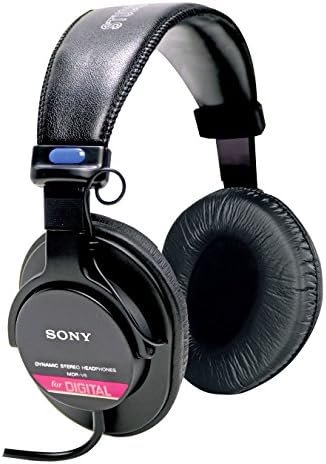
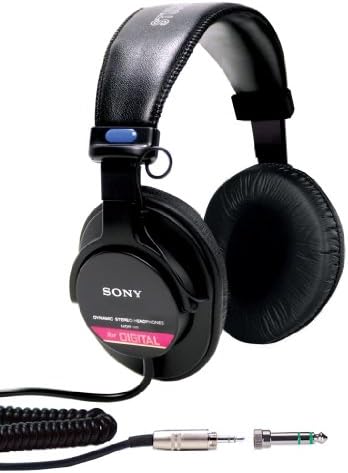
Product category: headphones
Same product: yes